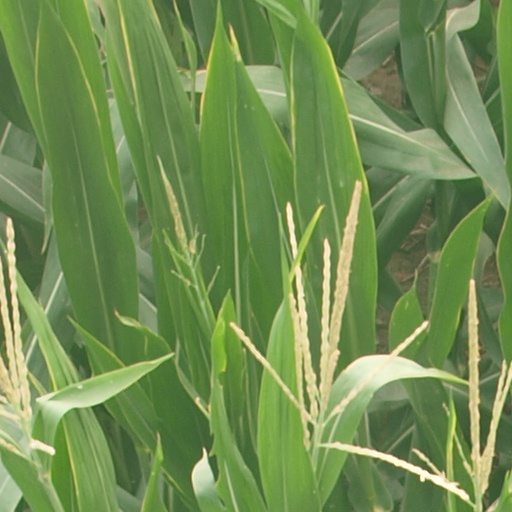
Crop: maize; corn